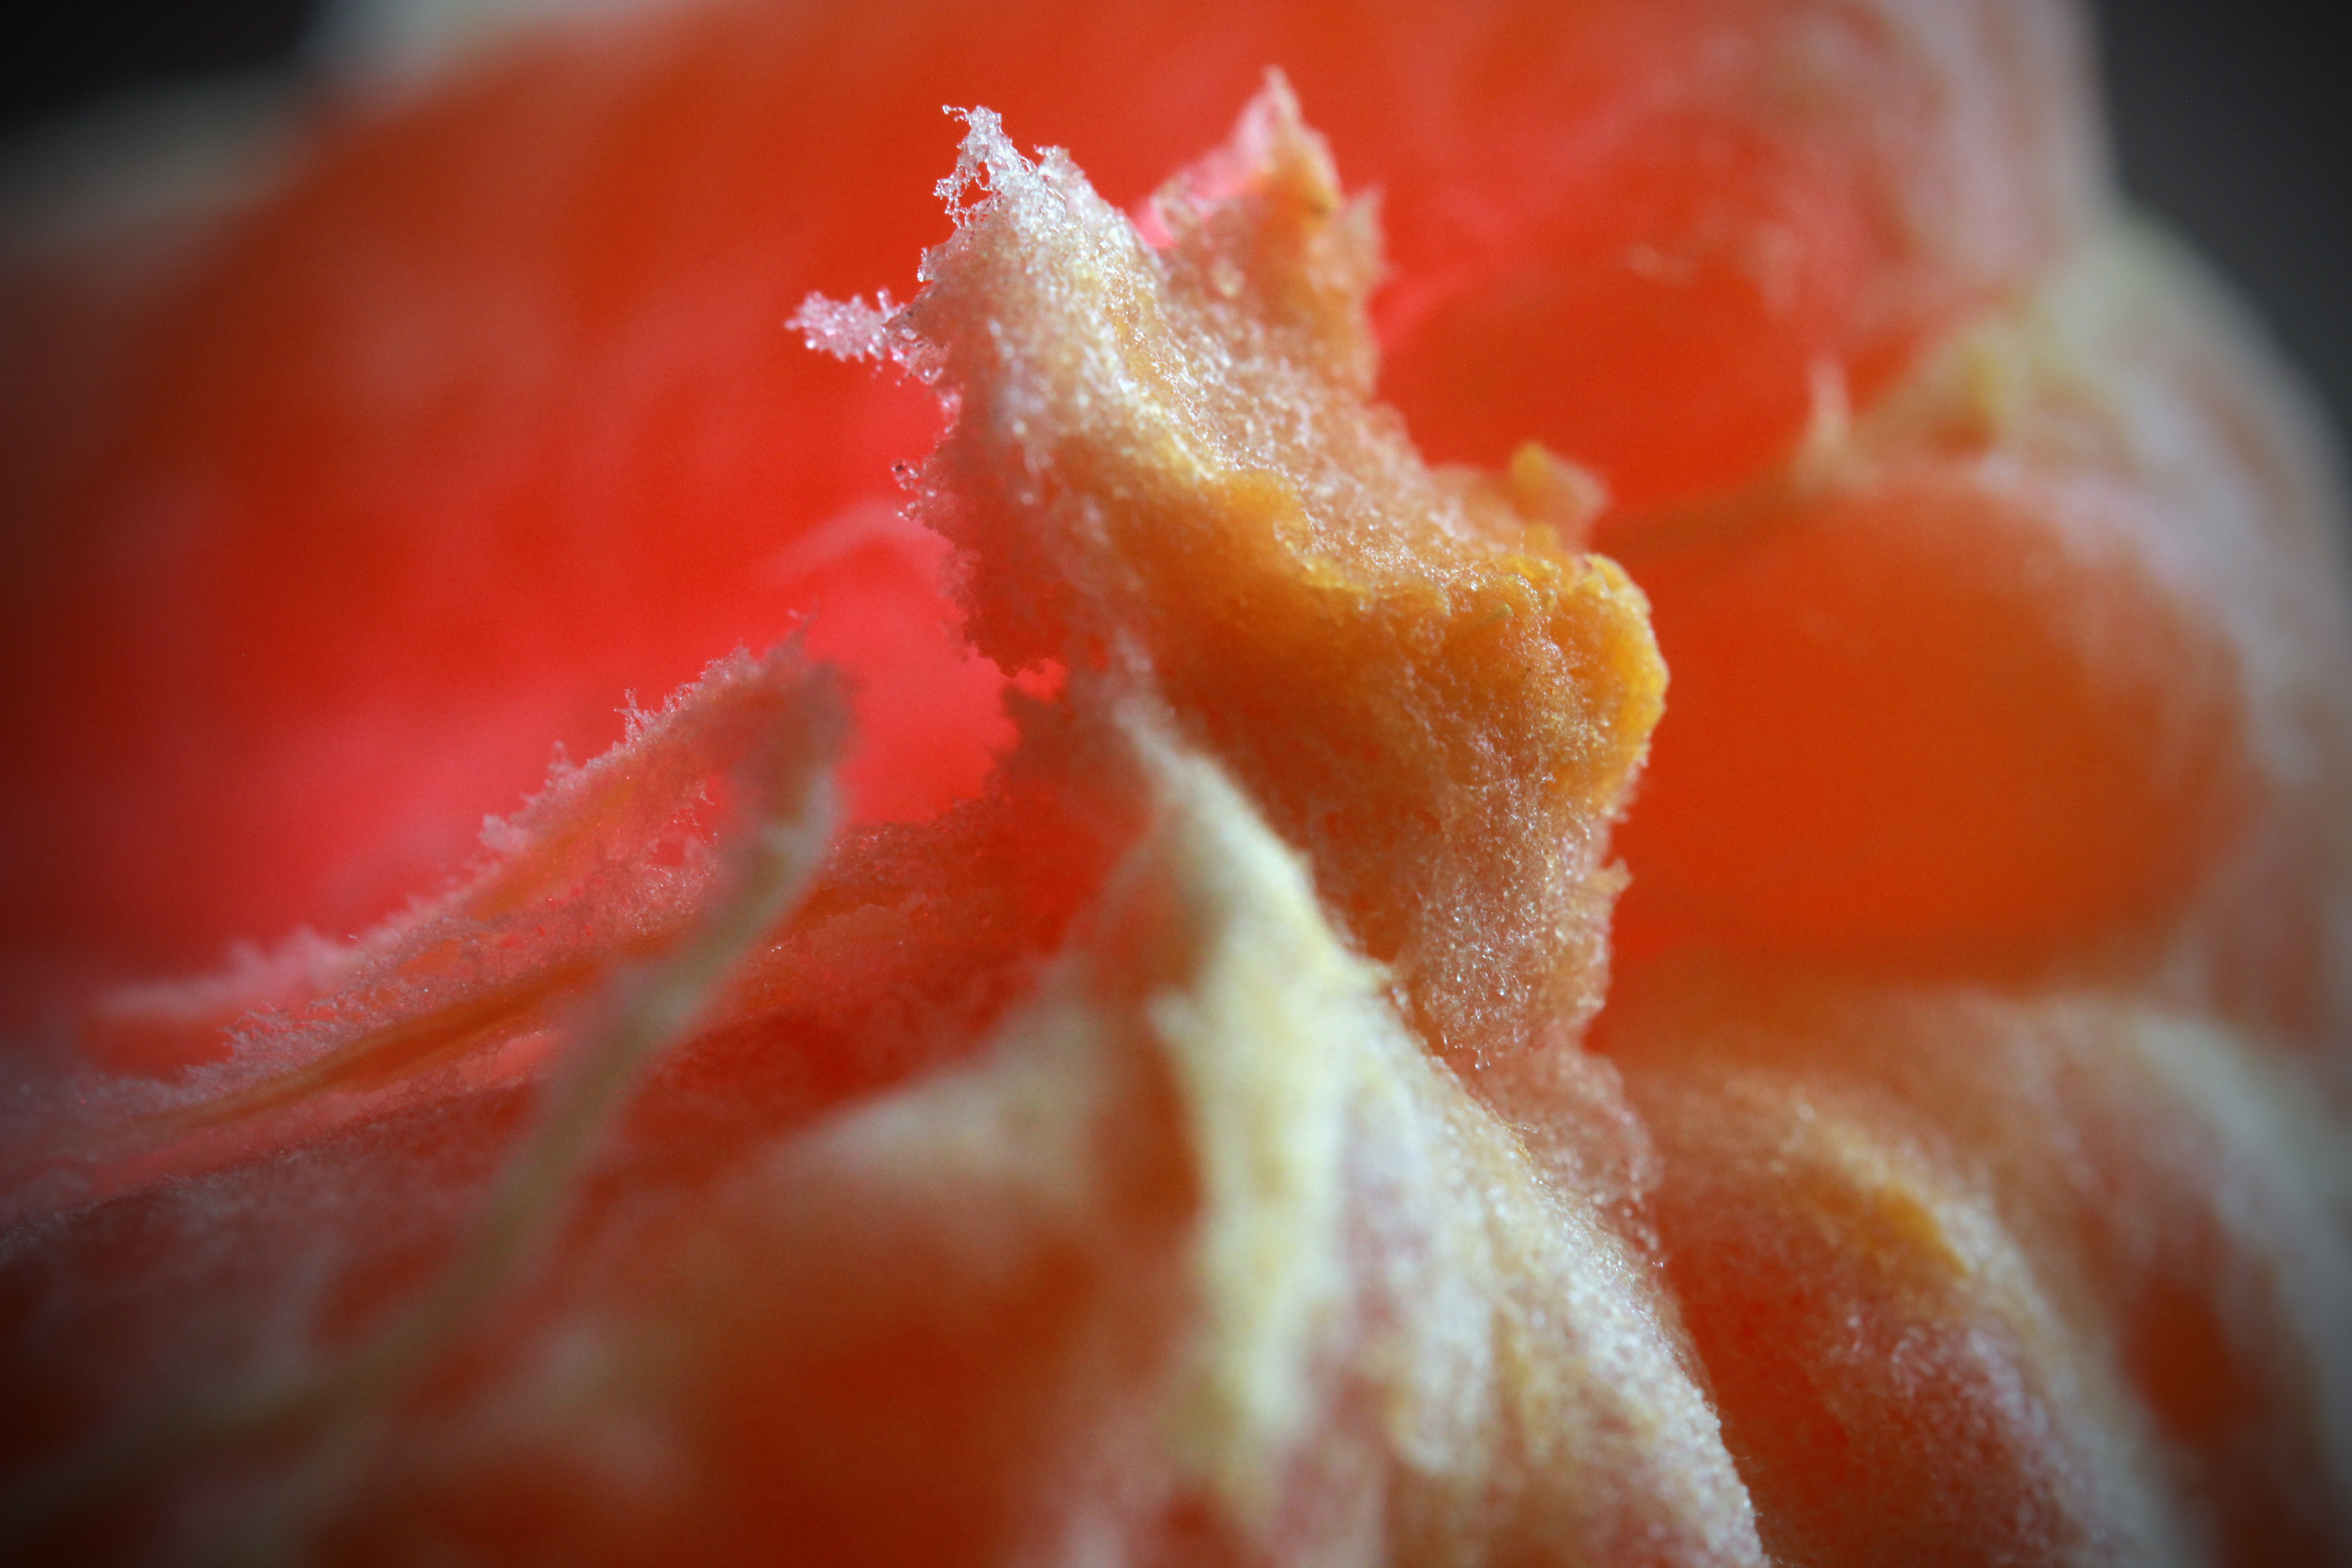
mandarin, fruit, red, orange, close up, peach, food, tomato, plant, macro photography, solanum, vegetarian food, produce, nightshade family